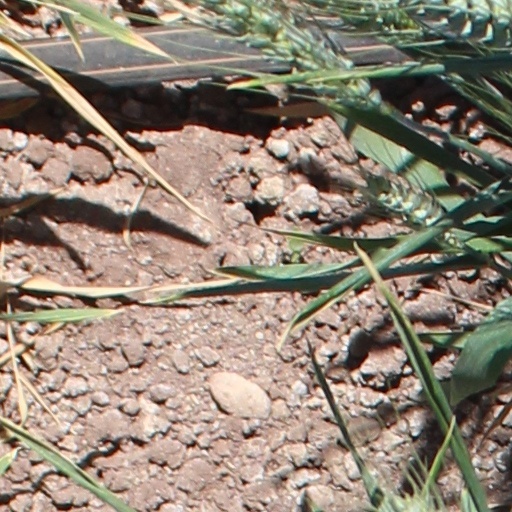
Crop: wheat